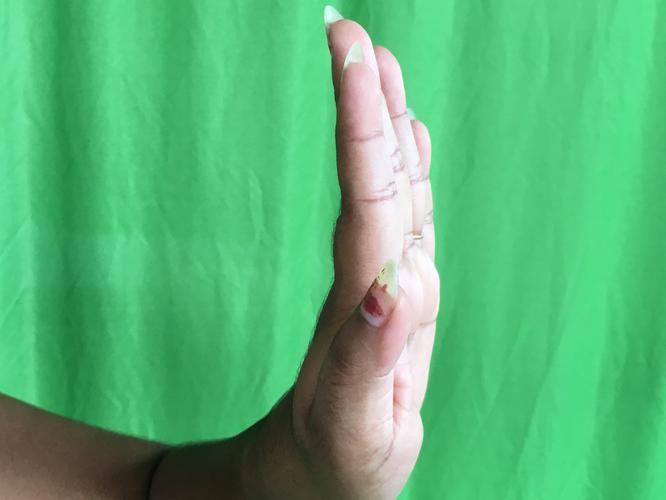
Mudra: Pathaka
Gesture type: single_hand